Ukui Station

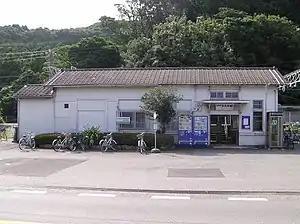
Ukui Station, August 2005

is a passenger railway station in located in the town of Nachikatsuura, Higashimuro District, Wakayama Prefecture, Japan, operated by West Japan Railway Company (JR West).